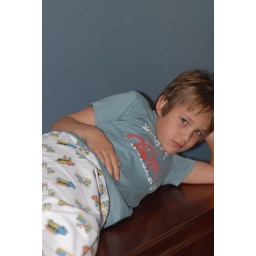
Relaxing in his new lounge pants